Barreiras

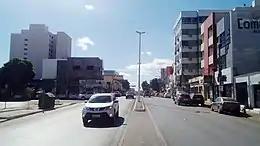
Benedita Silveira Street, Barreiras' downtown

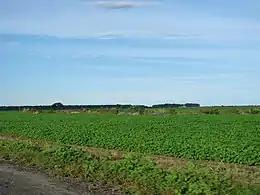
Soy plantation

Barreiras is a major producer of cereals (soybeans and corn), coffee, cotton, and fruits, as well as cattle raising.